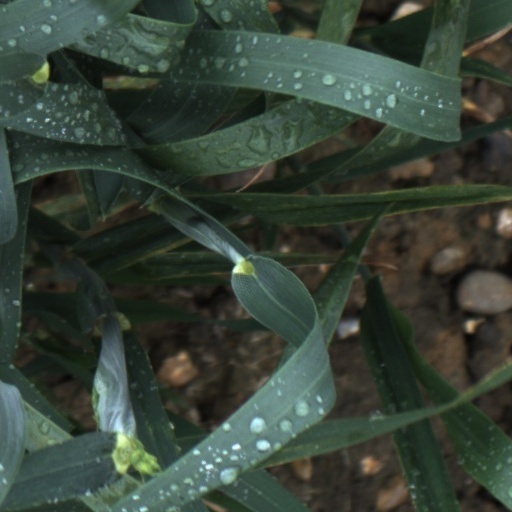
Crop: wheat